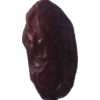
Label: dates